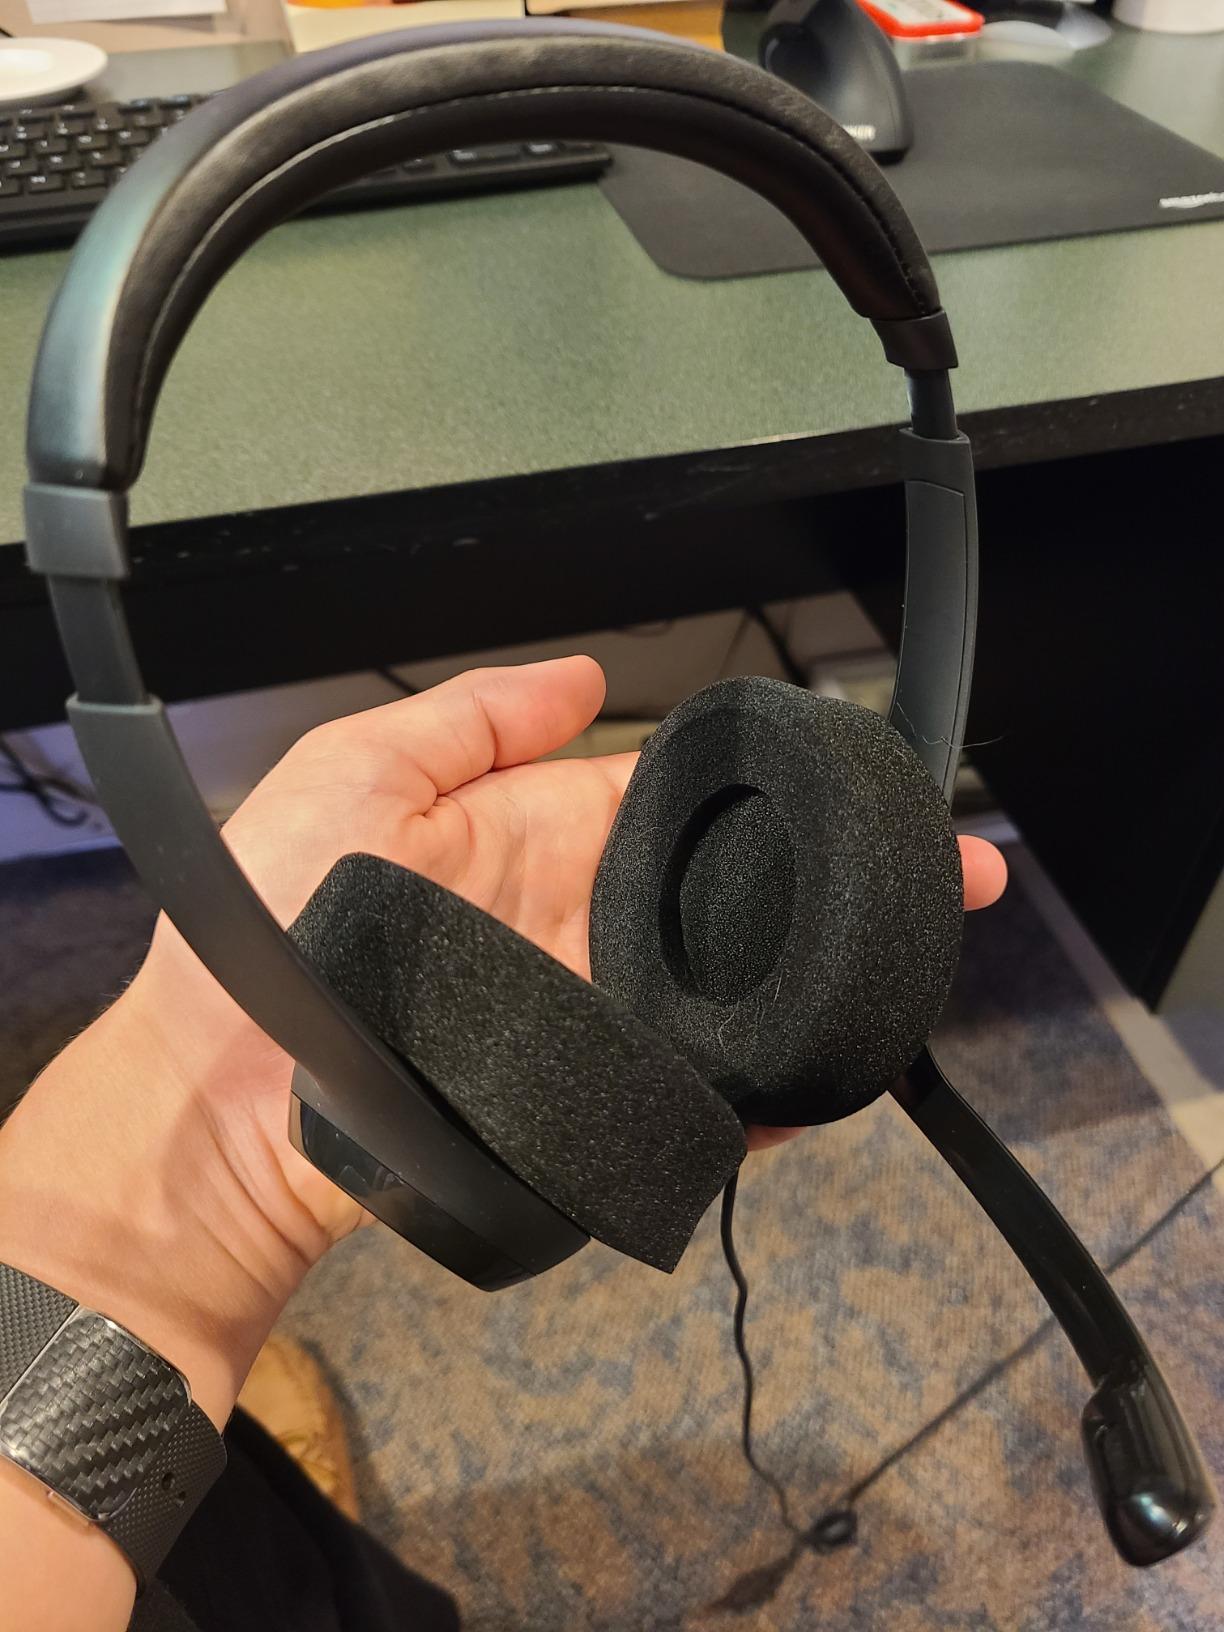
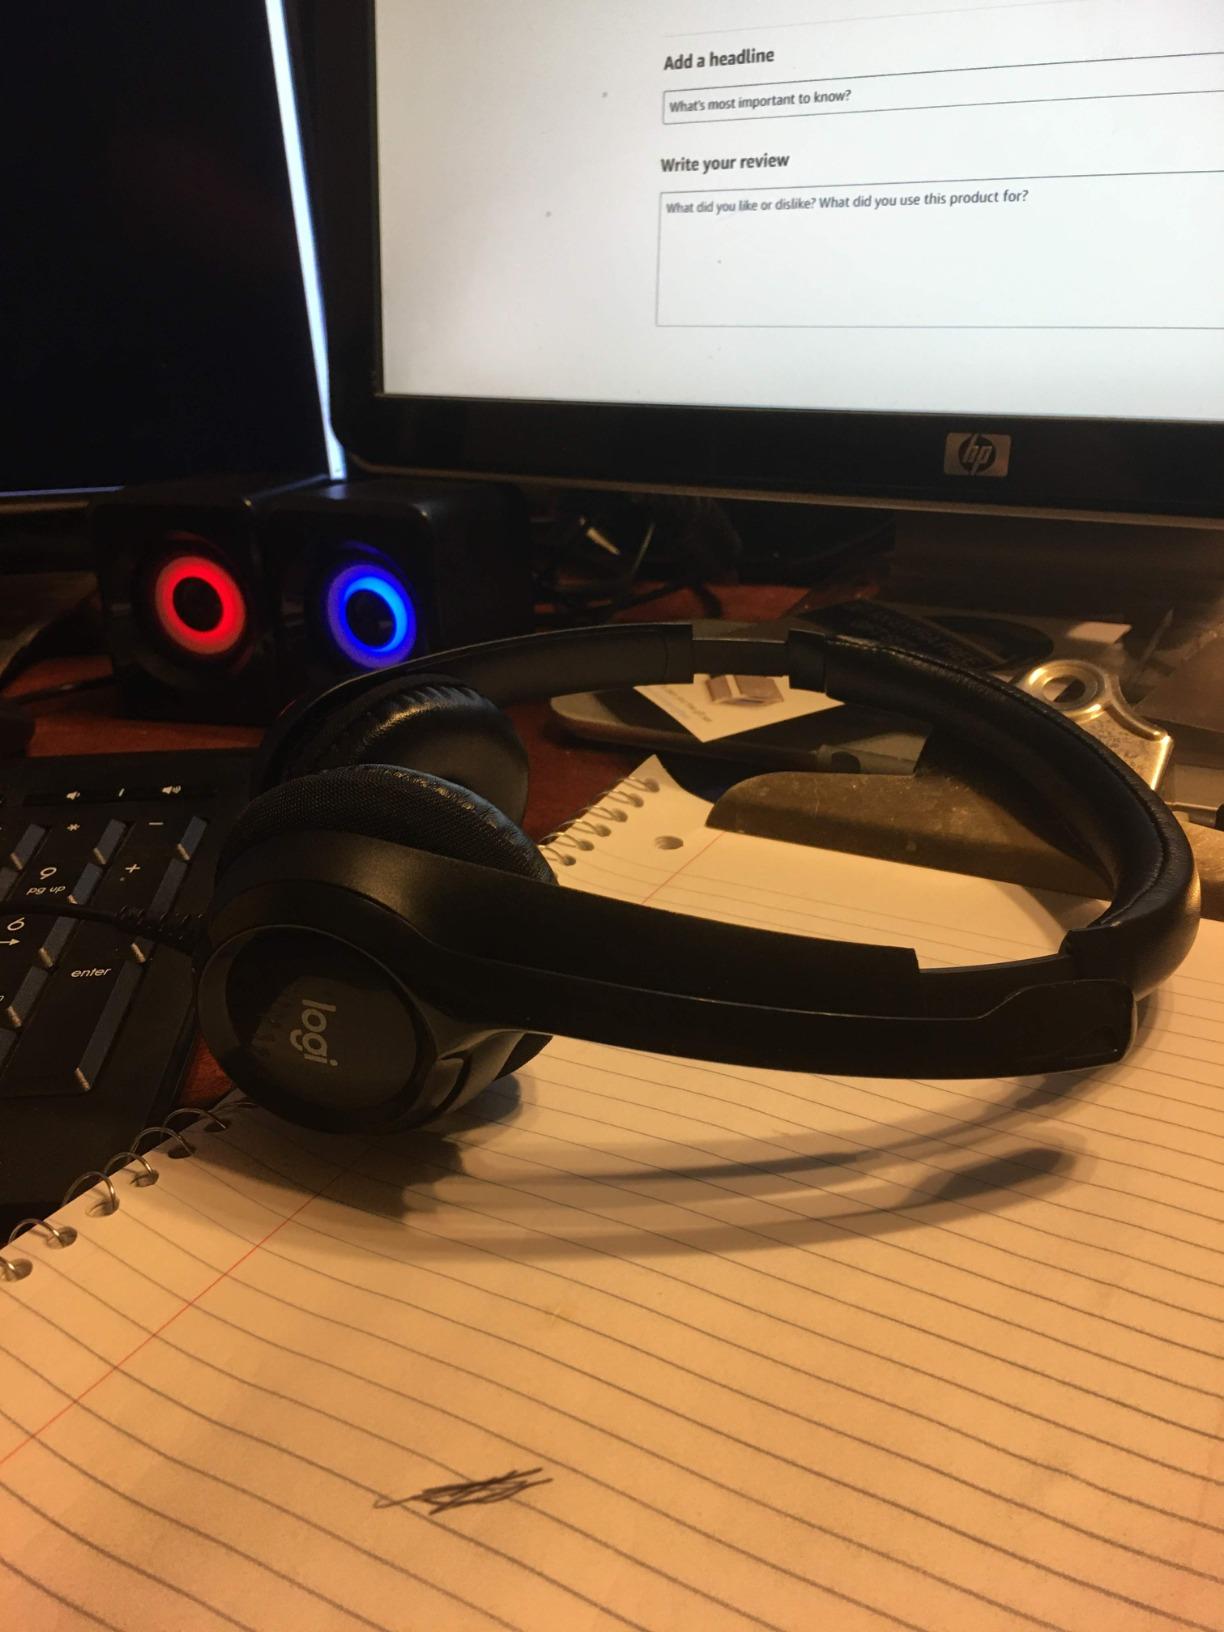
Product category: headphones
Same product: yes